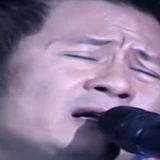
ca sĩ Bằng Kiều